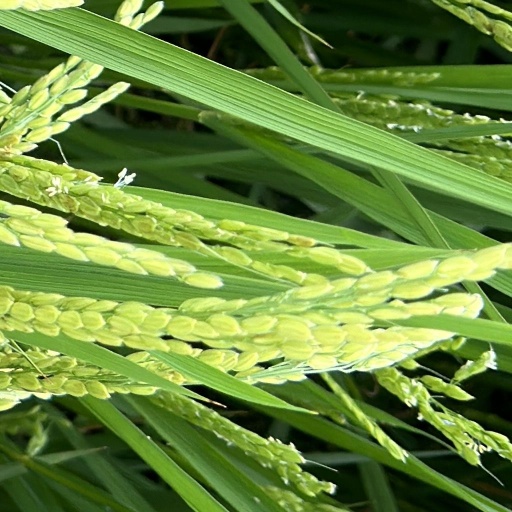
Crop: rice